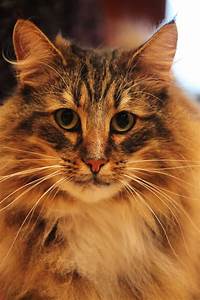
Label: gatto